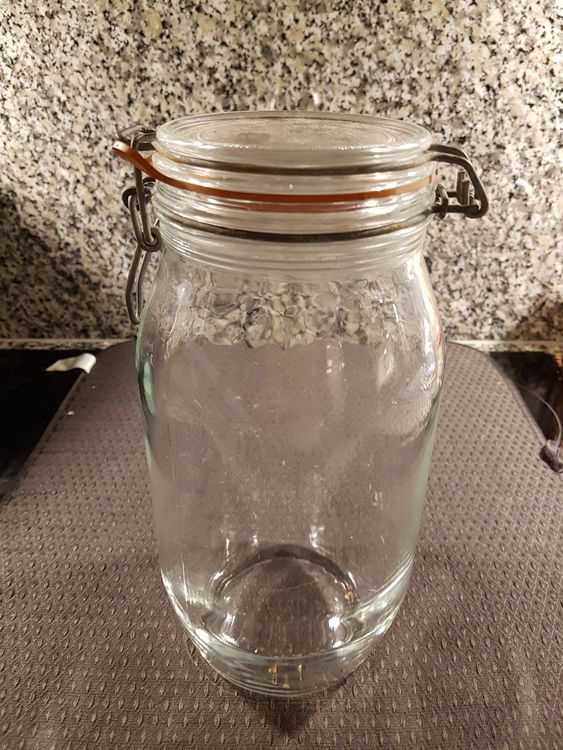
Label: glass